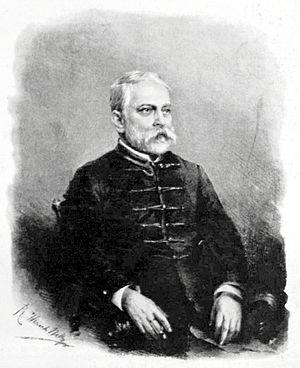
Pál Gyulai, né le 25 janvier 1826 à Kolozsvár et décédé le 9 novembre 1909 à Budapest, était un écrivain, historien, critique littéraire, universitaire hongrois.